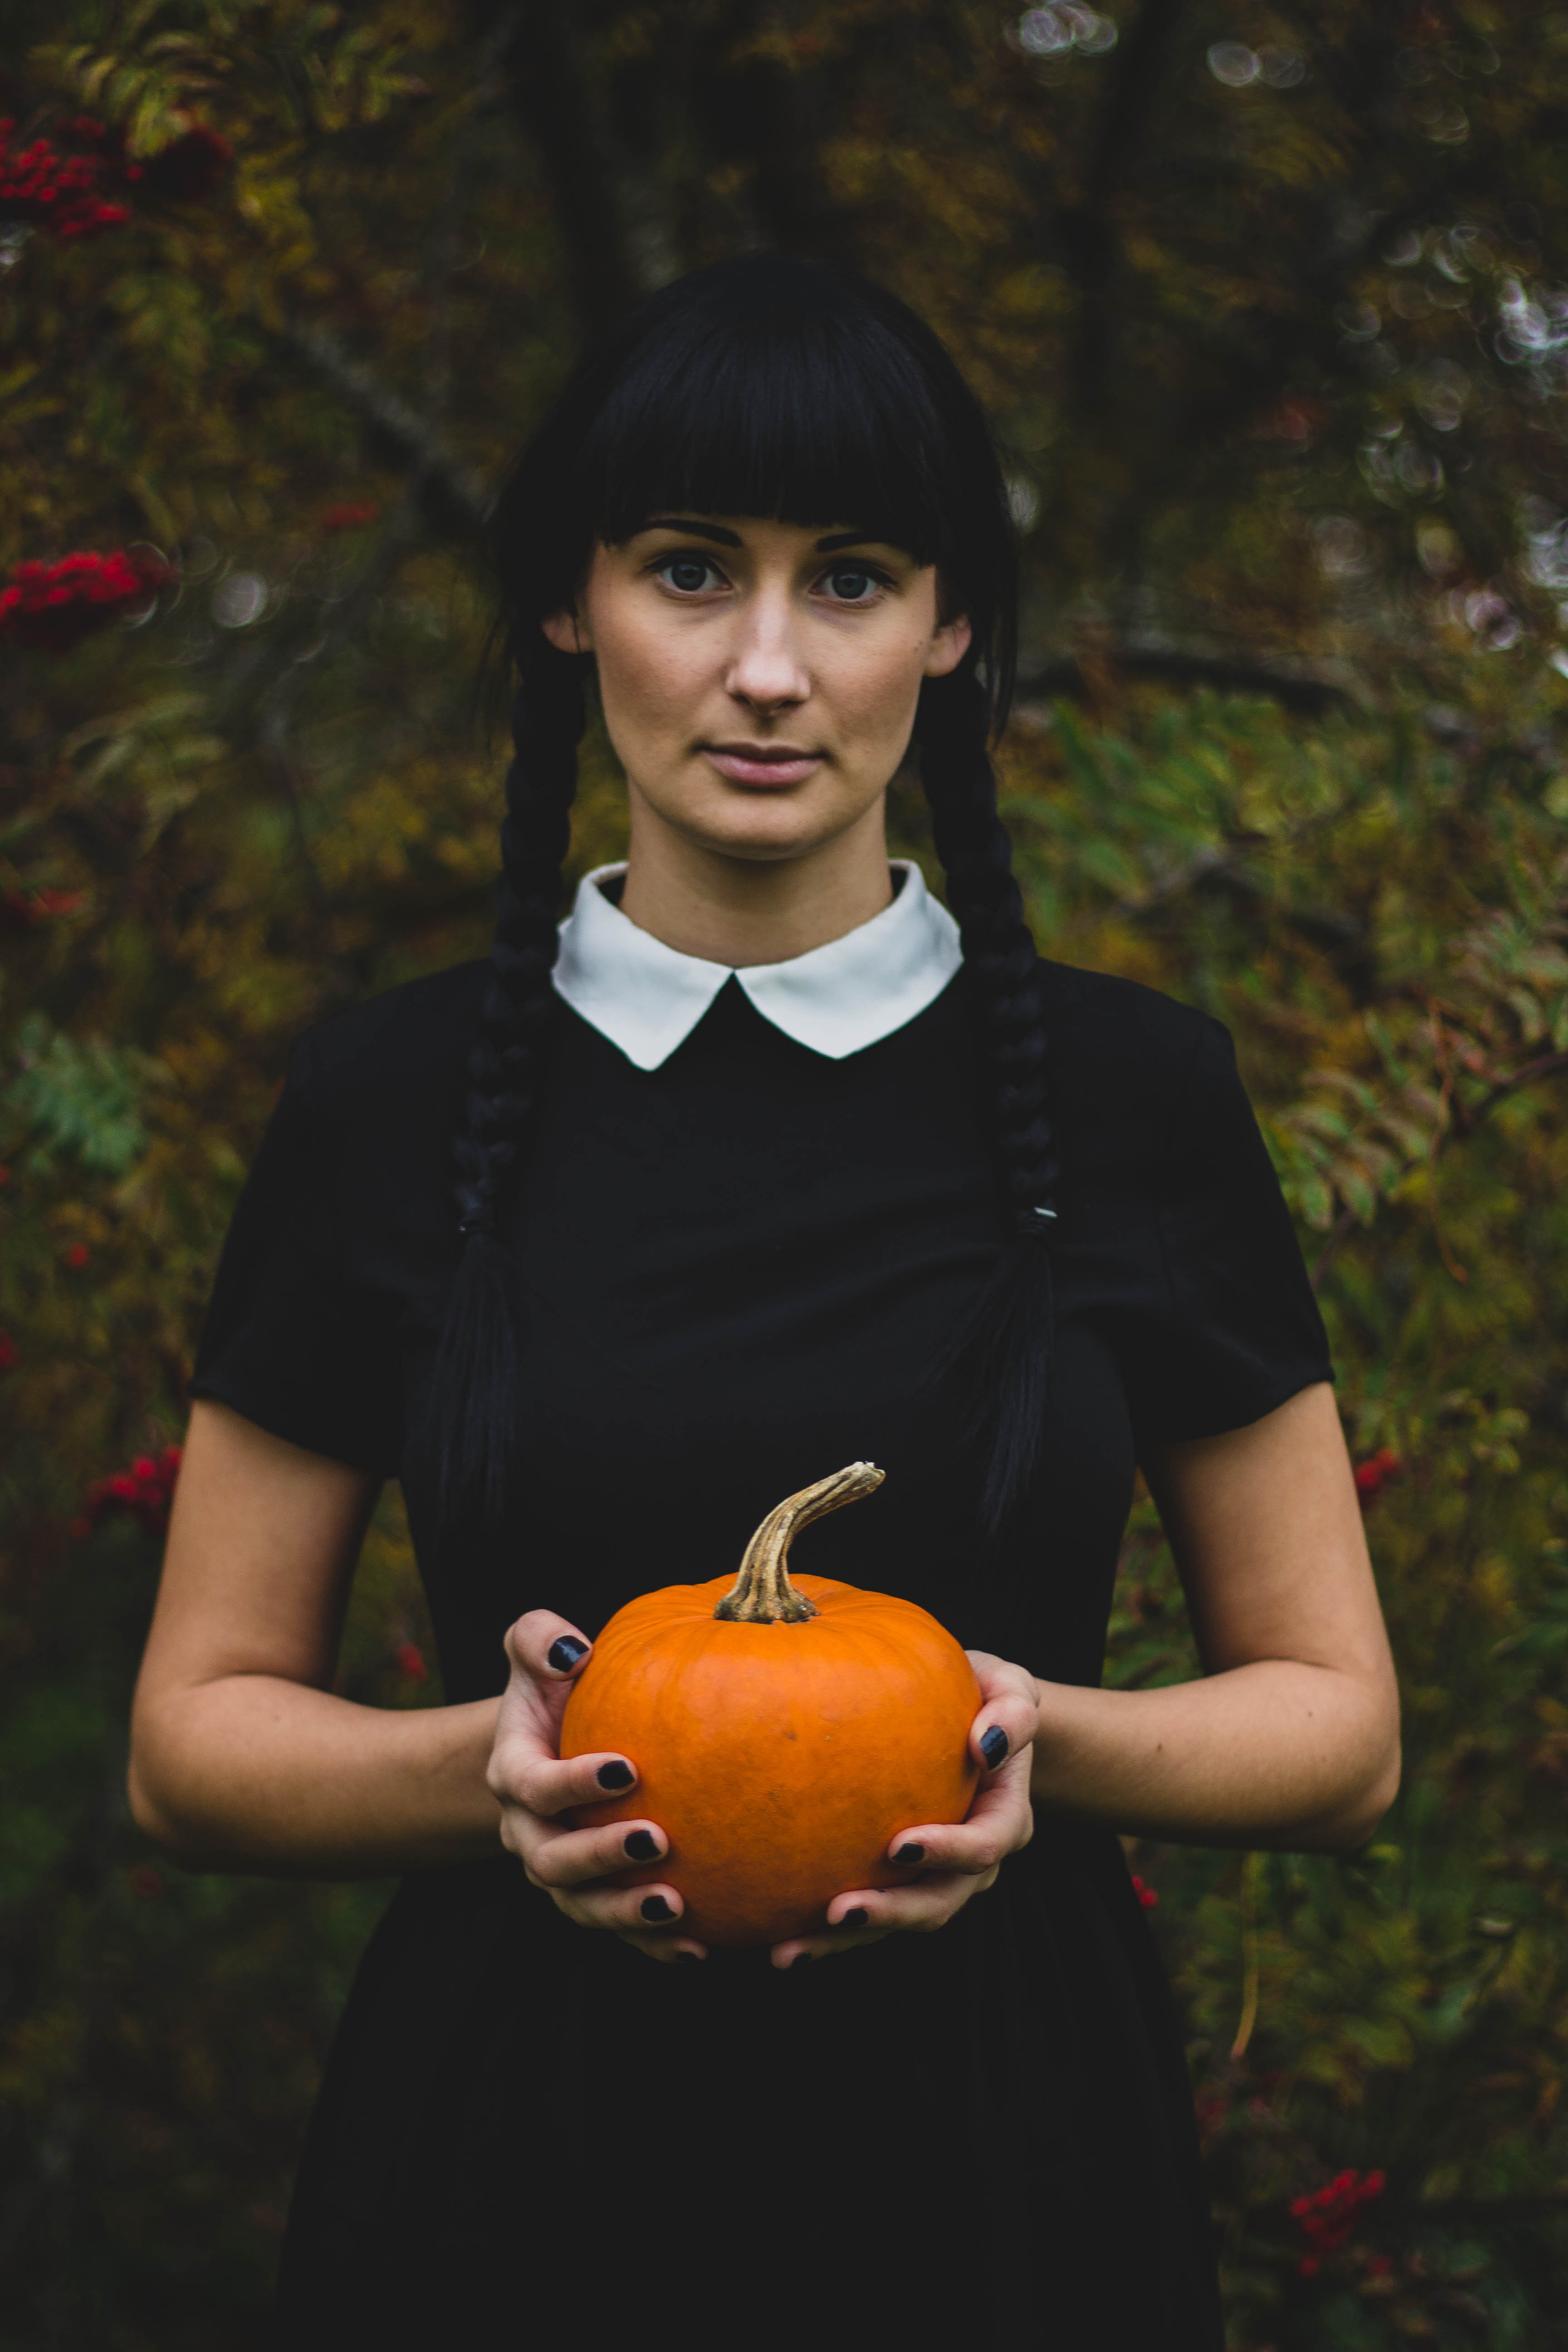
person, woman, photography, fall, portrait, autumn, pumpkin, halloween, clothing, lady, smile, outdoors, festival, dress, daylight, lid, costume, wear, adult, photo shoot